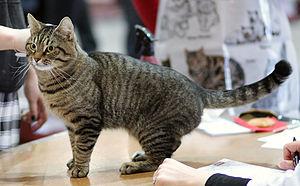
Captain Coffee de Kassilan, européen présenté à une exposition féline à Helsinki en 2008.Русский: Европейская короткошерстная кошка IC Kassilan Captain Coffee (Pörri) [EUR n 23]
L'european shorthair, également appelé européen ou celtic shorthair, est une race de chat originaire d'Europe, représentant anobli des chats communs d'Europe. Ce rôle était détenu depuis le début du XXᵉ siècle par le british shorthair, bien qu'il soit plus trapu que la plupart des chats communs européens, jusqu'en 1983 où l'european shorthair est reconnu par la Fédération internationale féline.
La liste des races de chats ci-dessous se présente par ordre alphabétique.